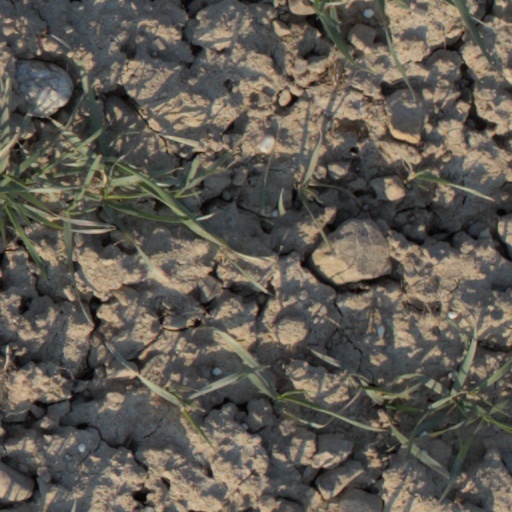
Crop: wheat